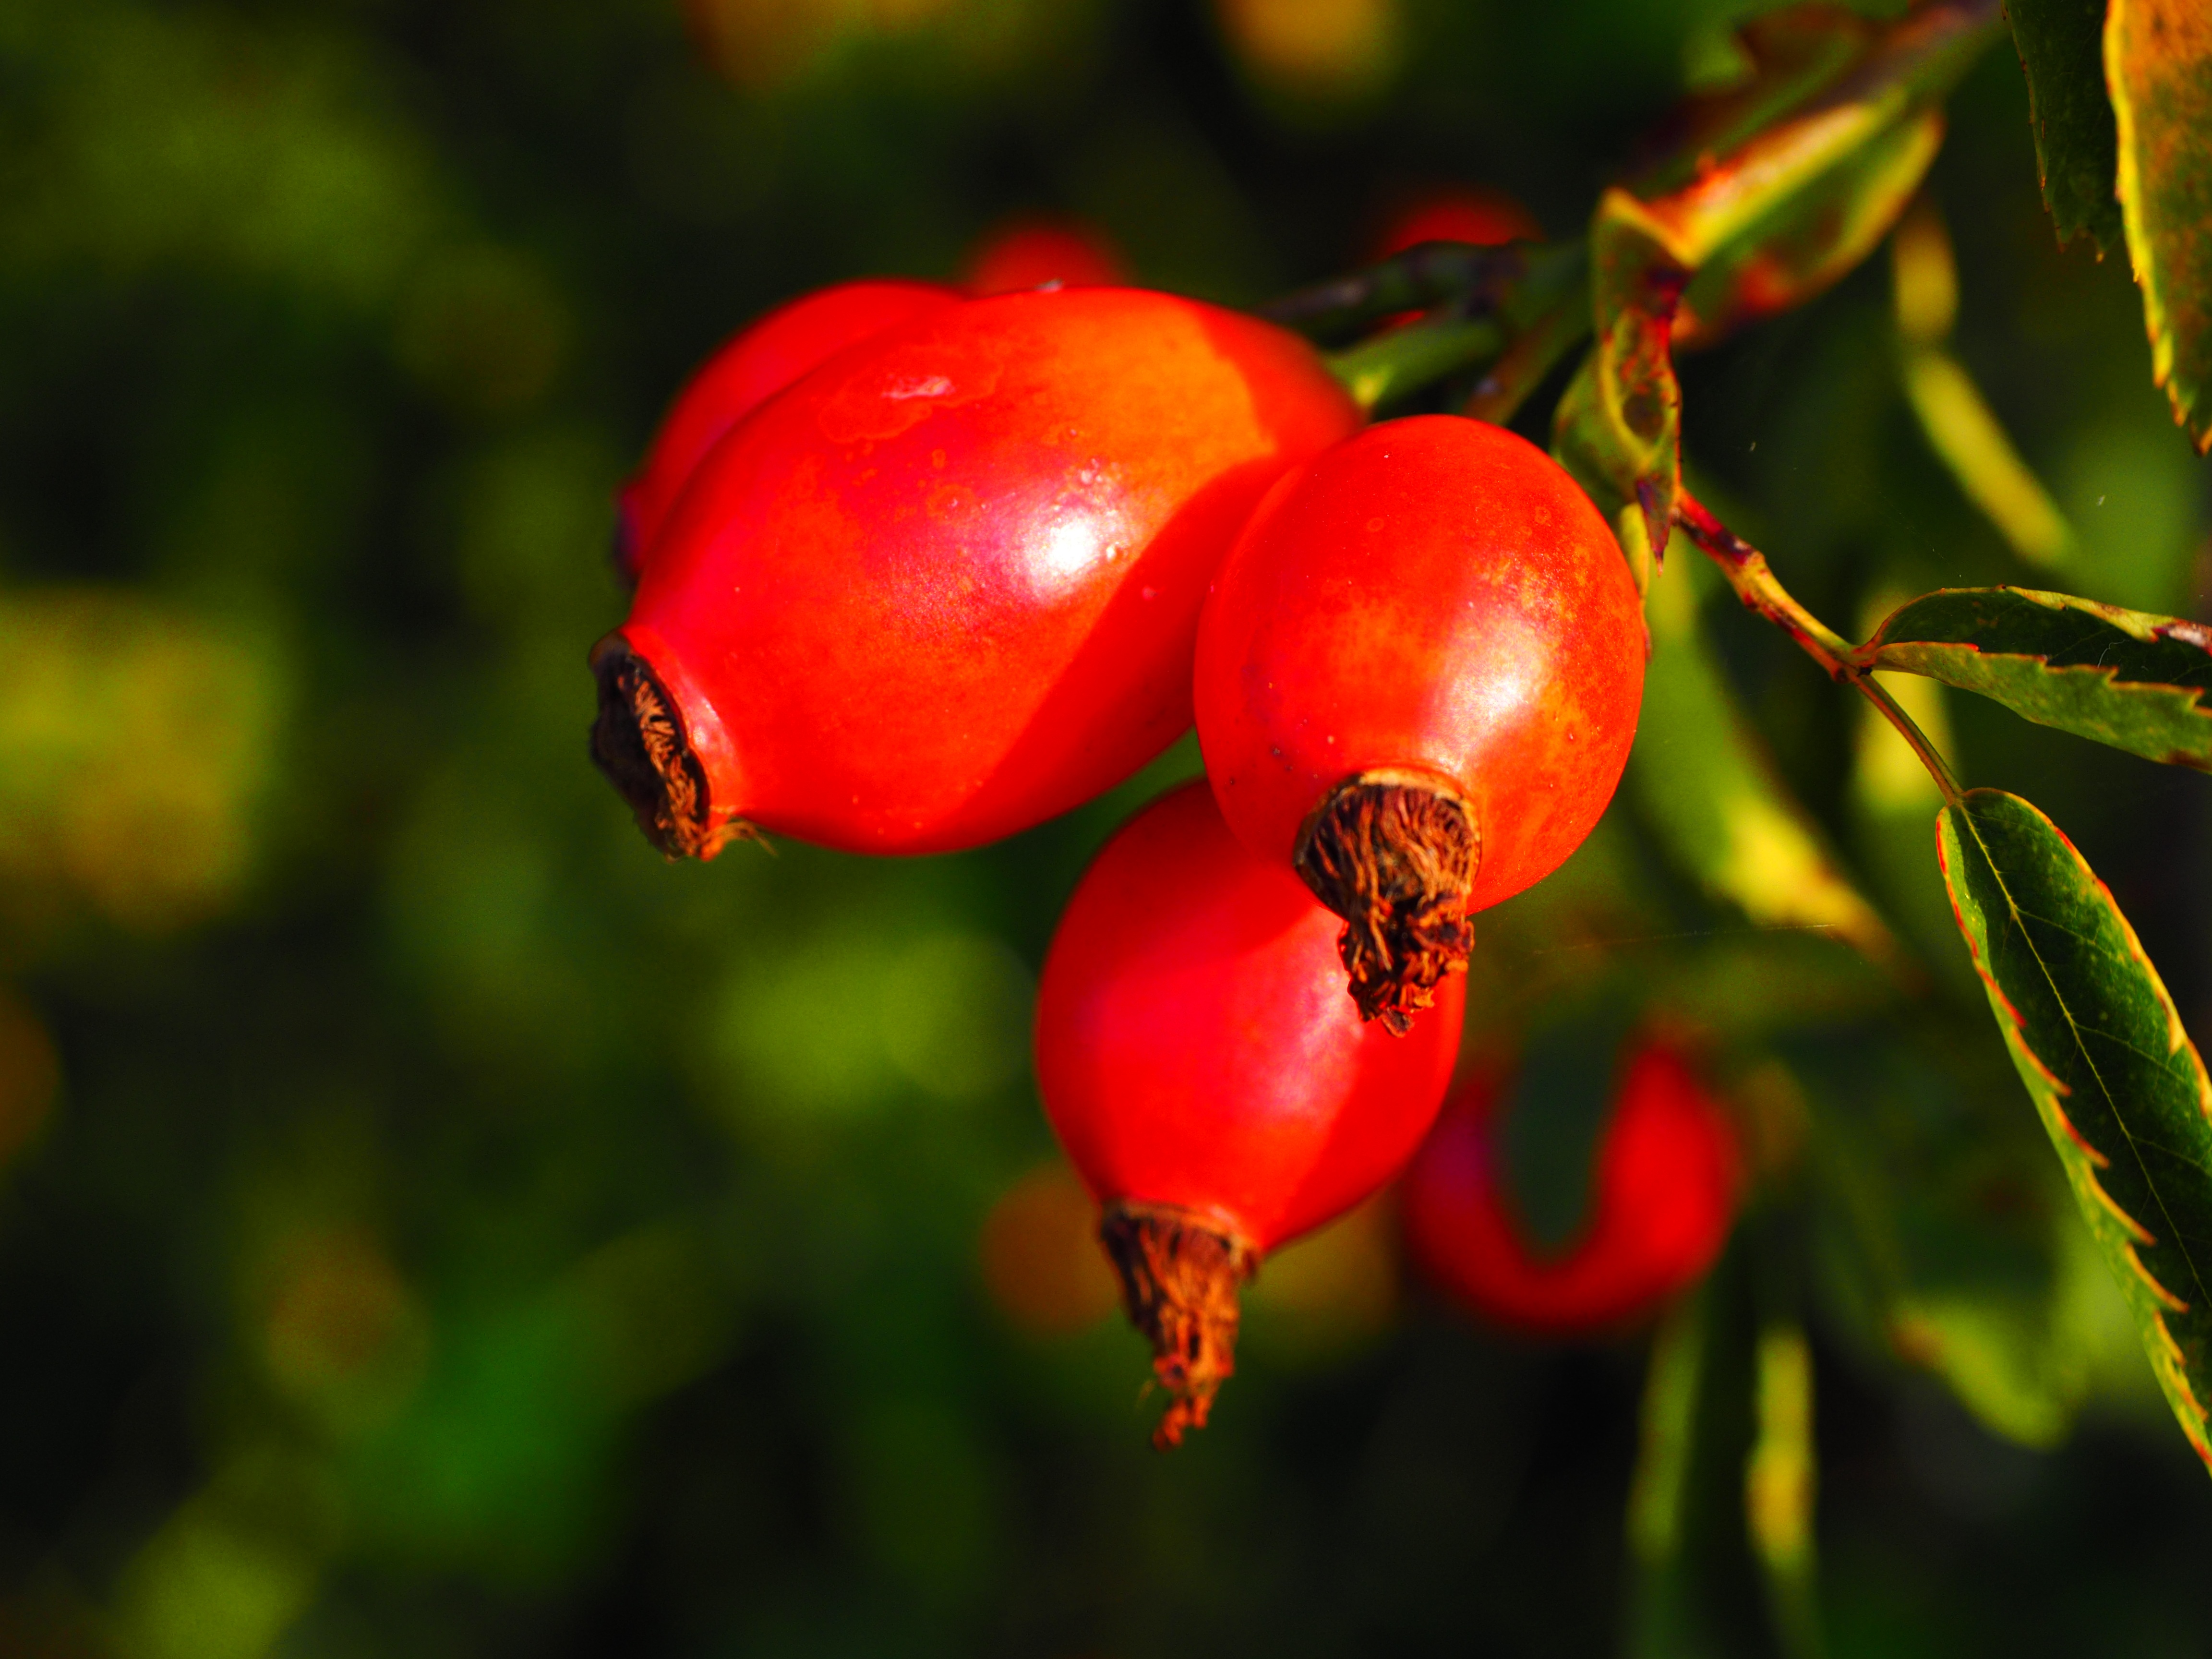
branch, plant, fruit, flower, bush, food, red, produce, botany, flora, close up, hive, shrub, wild rose, rose hip, macro photography, dog rose, rosa canina, rose greenhouse, flowering plant, haw, rose apples, sammelfrucht, collective nut fruit, land plant, haegen, he p, hiffen, hiften, hetschhiven, hetscherl, hetschepetsche